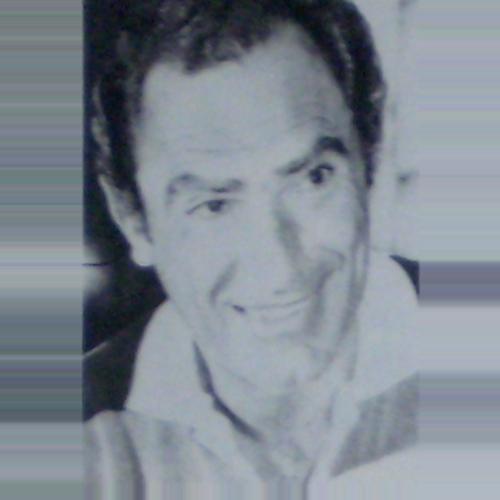
Age: 47